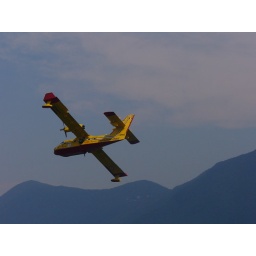
plane over lake in lugano.